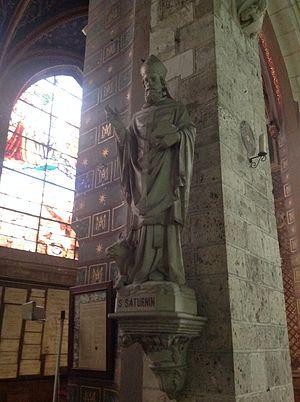
Statue de Saint Saturnin, premier évêque chrétien de Toulouse
L'église Saint-Saturnin est une église catholique située à Blois en France. Elle se situe sur la rive gauche de la Loire, au n° 13 rue Munier, dans l'ancien faubourg de Vienne. La façade ouest de l'édifice donne sur le « cloître » de Saint-Saturnin.